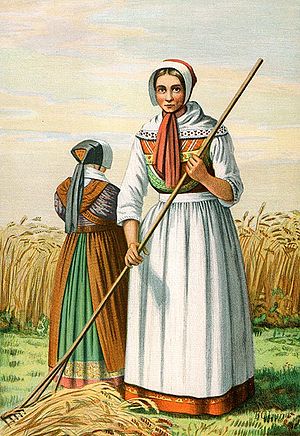
Hedebosyning
En pige fra Hedeboegnen
Hedebosyninger er de broderede arbejder, der stammer fra Hedeboegnen, som har været syet af bondebefolkningen i 1700-tallet til ca. 1850.